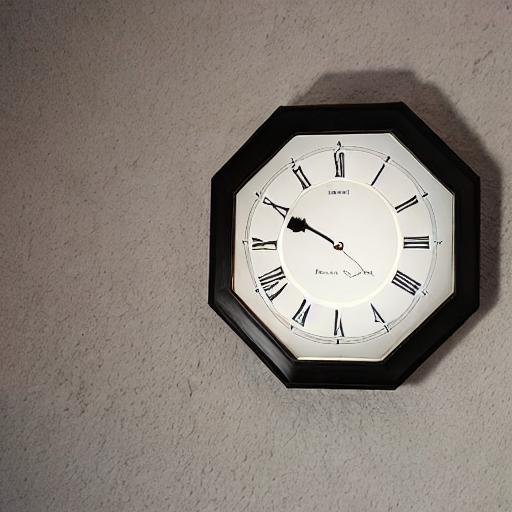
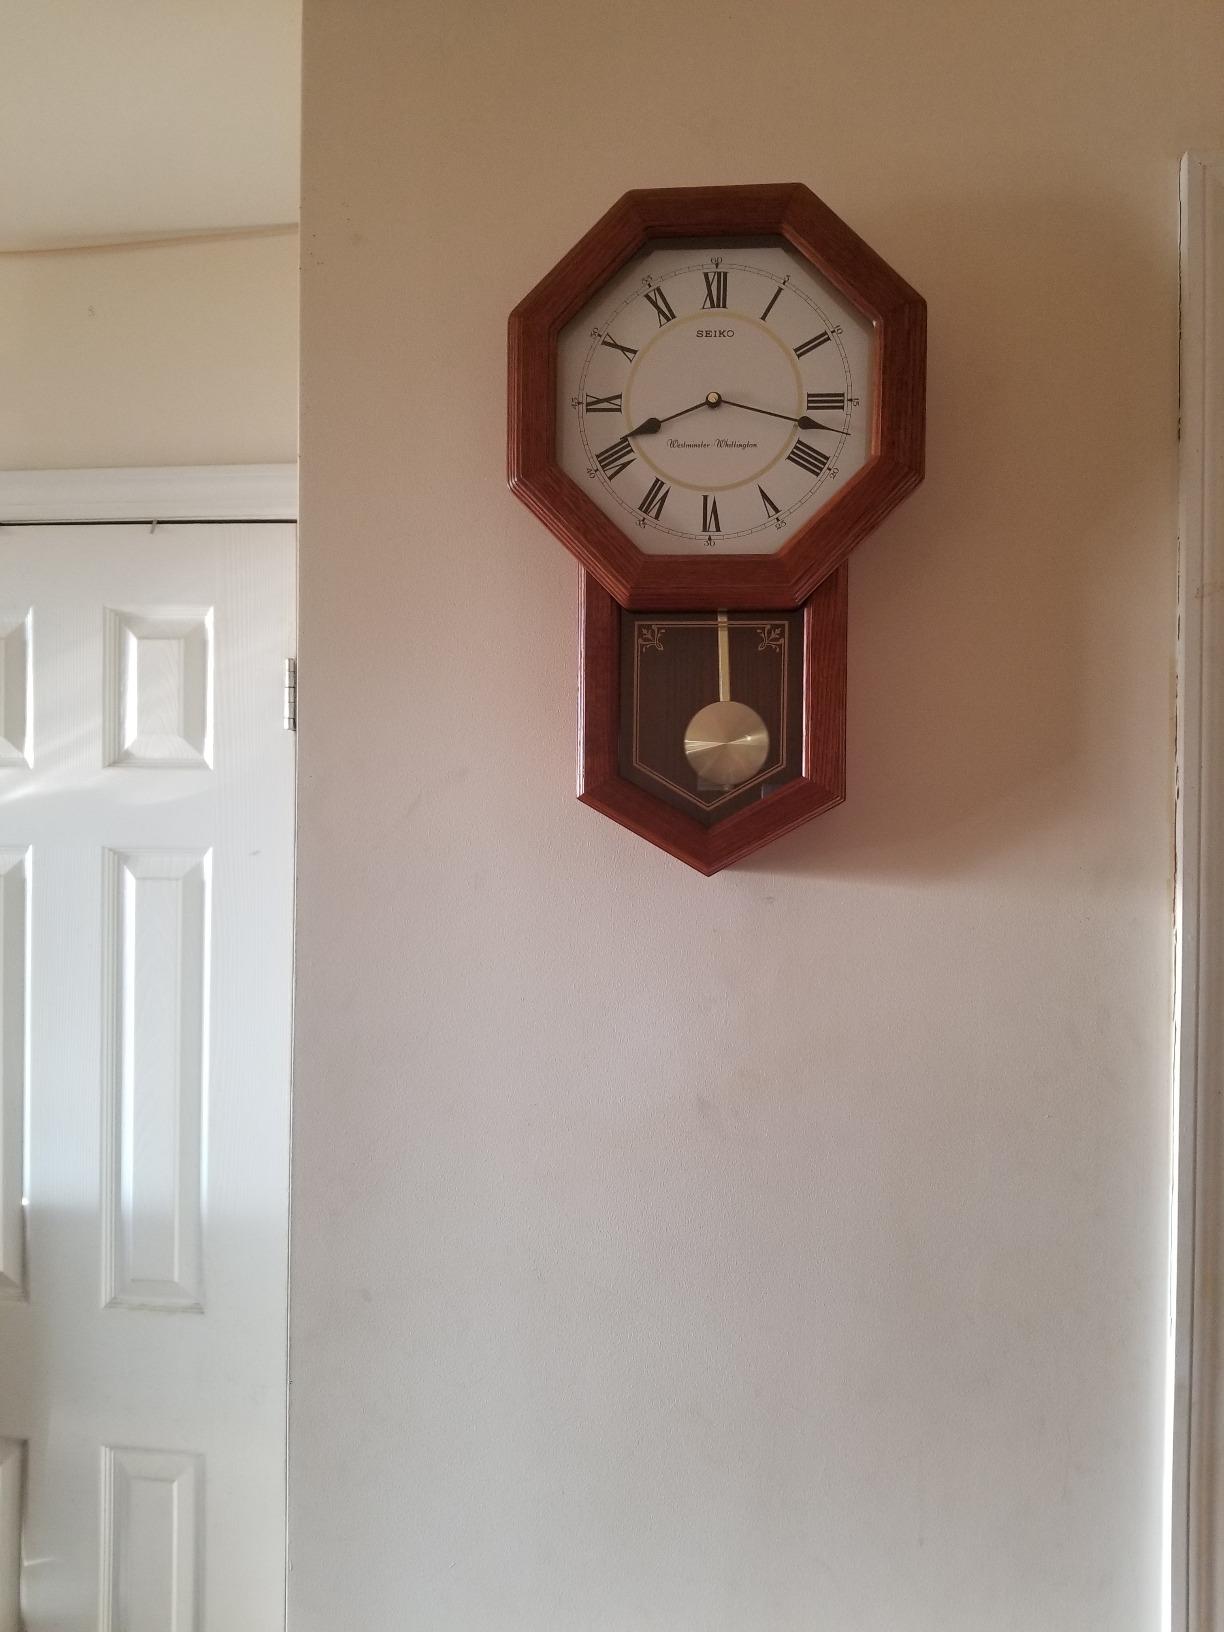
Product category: clock
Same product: no